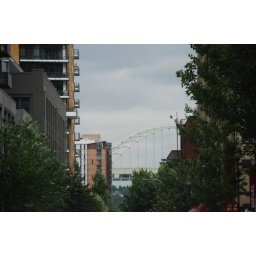
a street in portland with bridge in the back ground